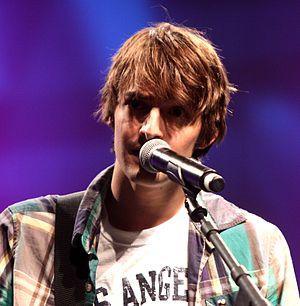
Dave Days Italiano: Dave Days
Dave Days, de son vrai nom David Joseph Colditz, né le 13 août 1991 aux États-Unis, est un auteur-compositeur-interprète américain. Il diffuse ses premiers clips sur Youtube à partir de 2006, il dédie même une chanson à ce site et à sa recherche de notoriété par ce média : My YouTube Song!